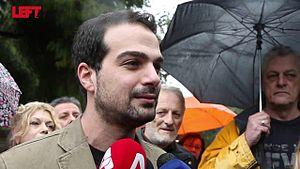
Gavriíl Sakellarídis, souvent appelé à l’étranger Gabriel Sakellaridis, né le 20 août 1980 à Néa Smýrni, est un économiste et homme politique grec.